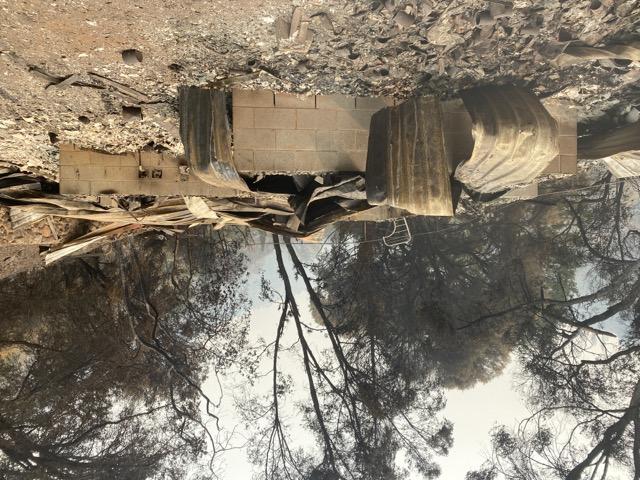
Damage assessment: destroyed